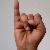
The image shows a hand gesture representing the letter 'I' in Indian Sign Language.